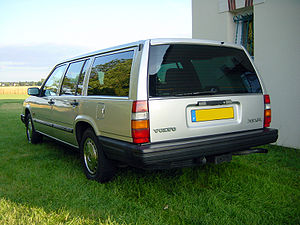
Volvo 740 / Facelift
"Volvo 740 var en personbil i den øvre mellemklasse fra den svenske bilfabrikant Volvo Cars bygget mellem sommeren 1983 og sommeren 1992. Modelbetegnelsen ""740"" bæres af biler i Volvo 700-serien med firecylindrede benzinmotorer og sekscylindrede dieselmotorer.